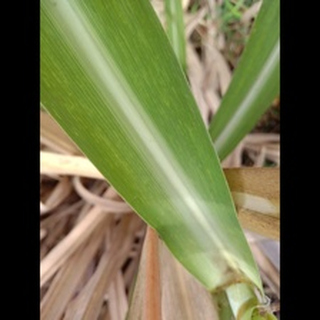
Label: sugarcane_mosaic